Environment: real
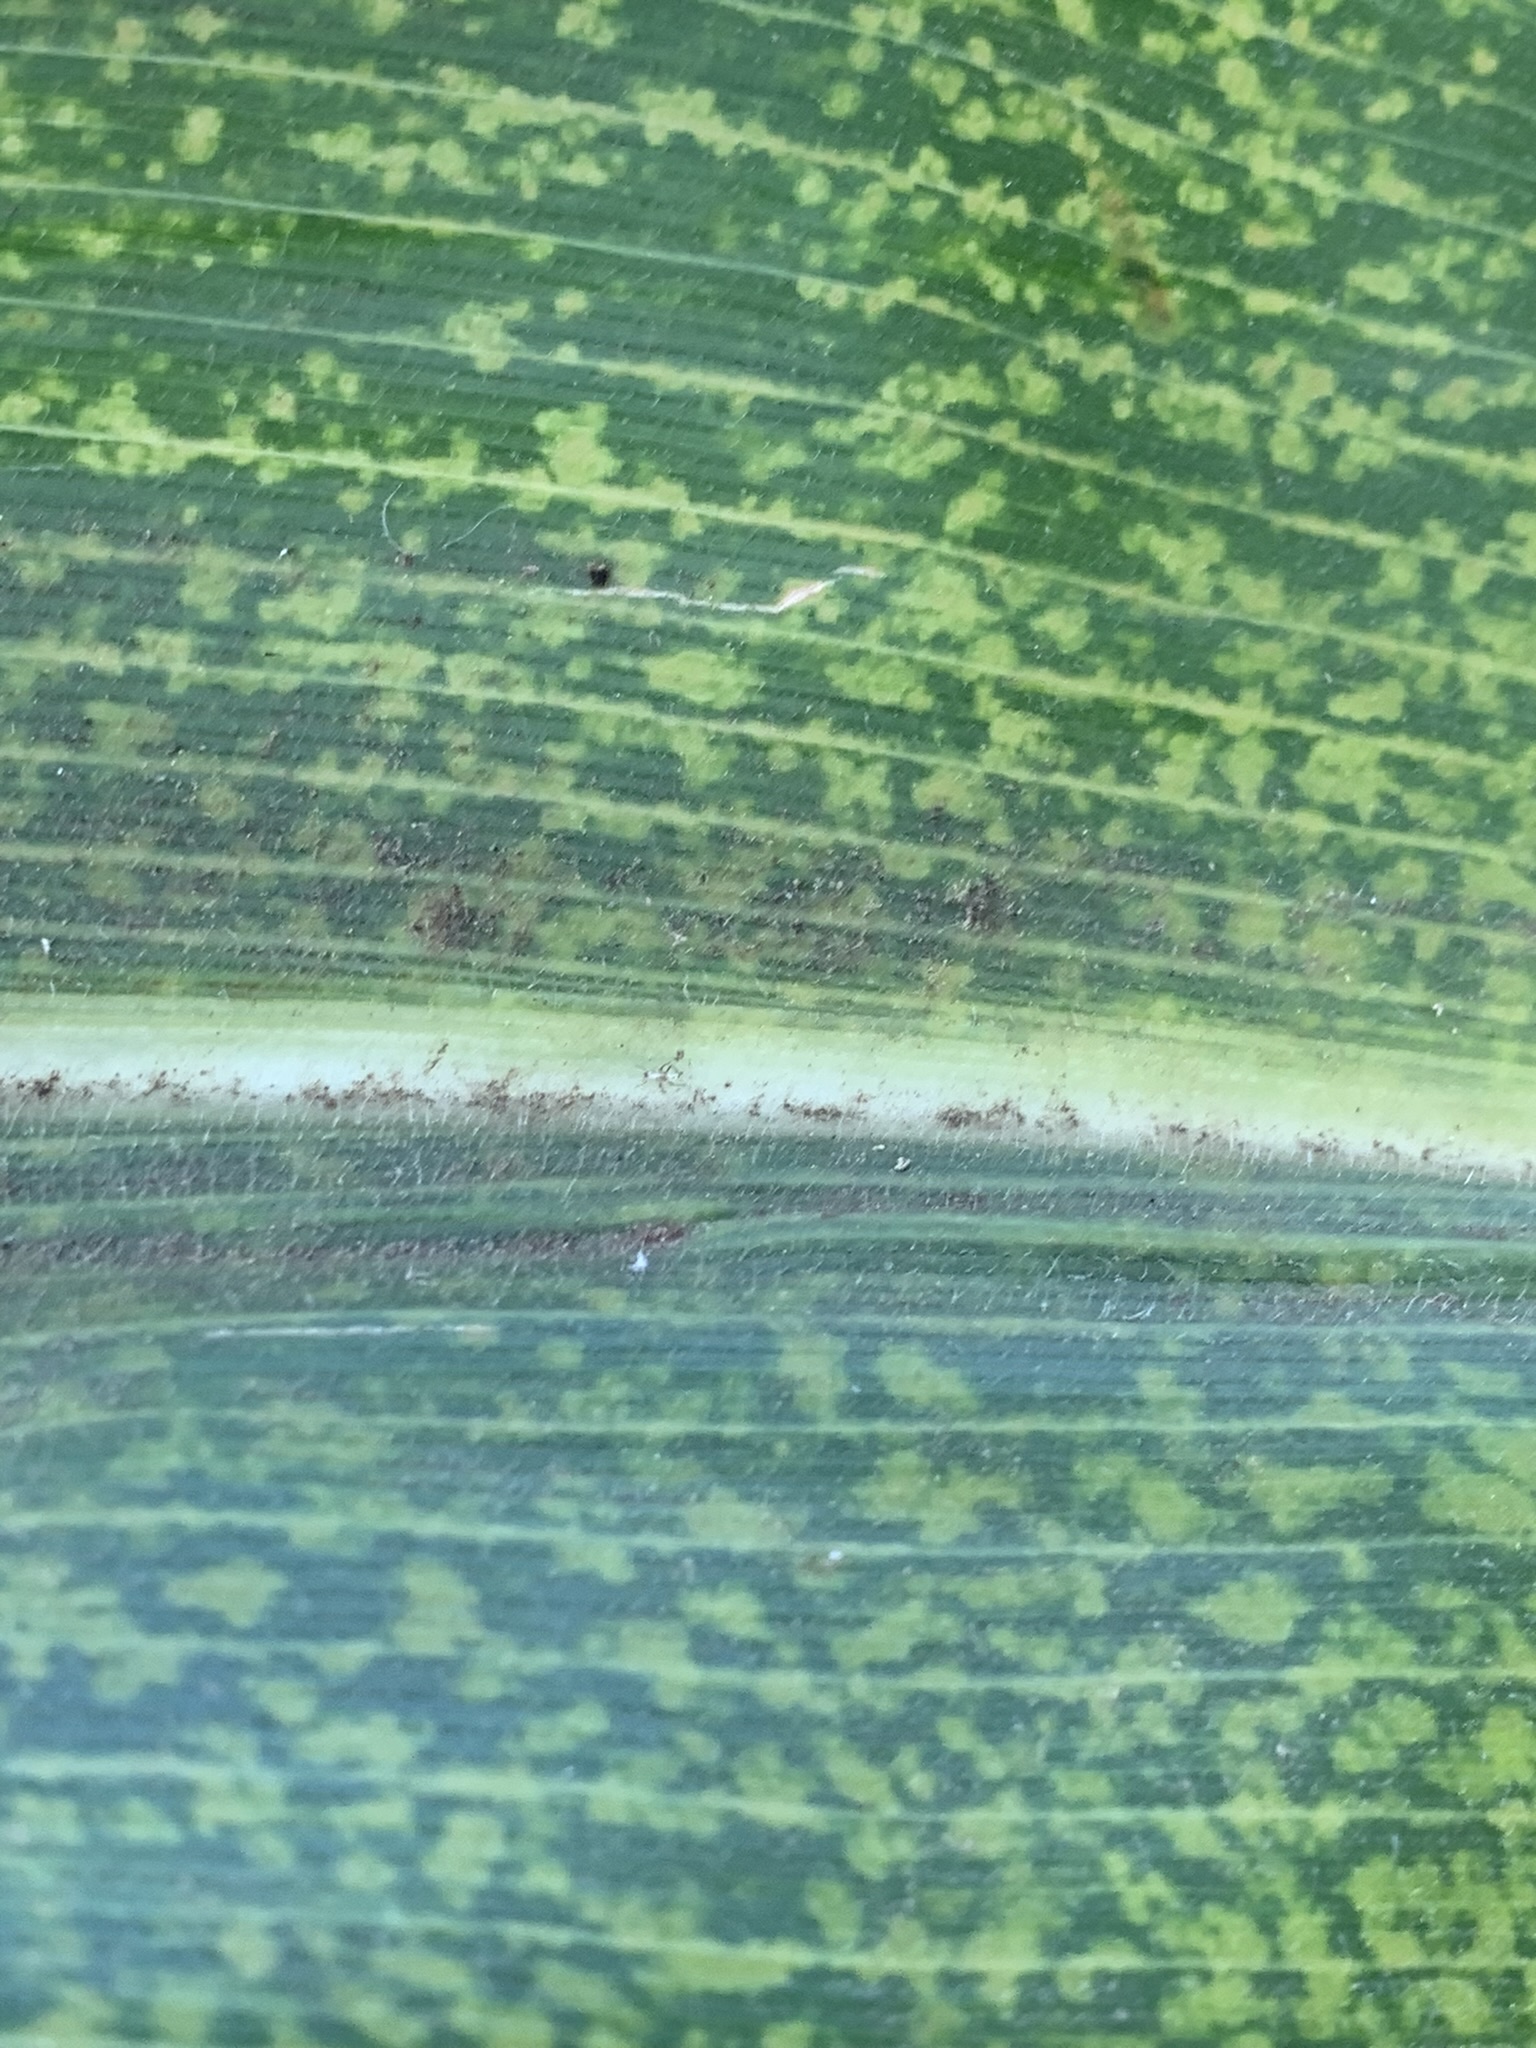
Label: lethal_necrosis